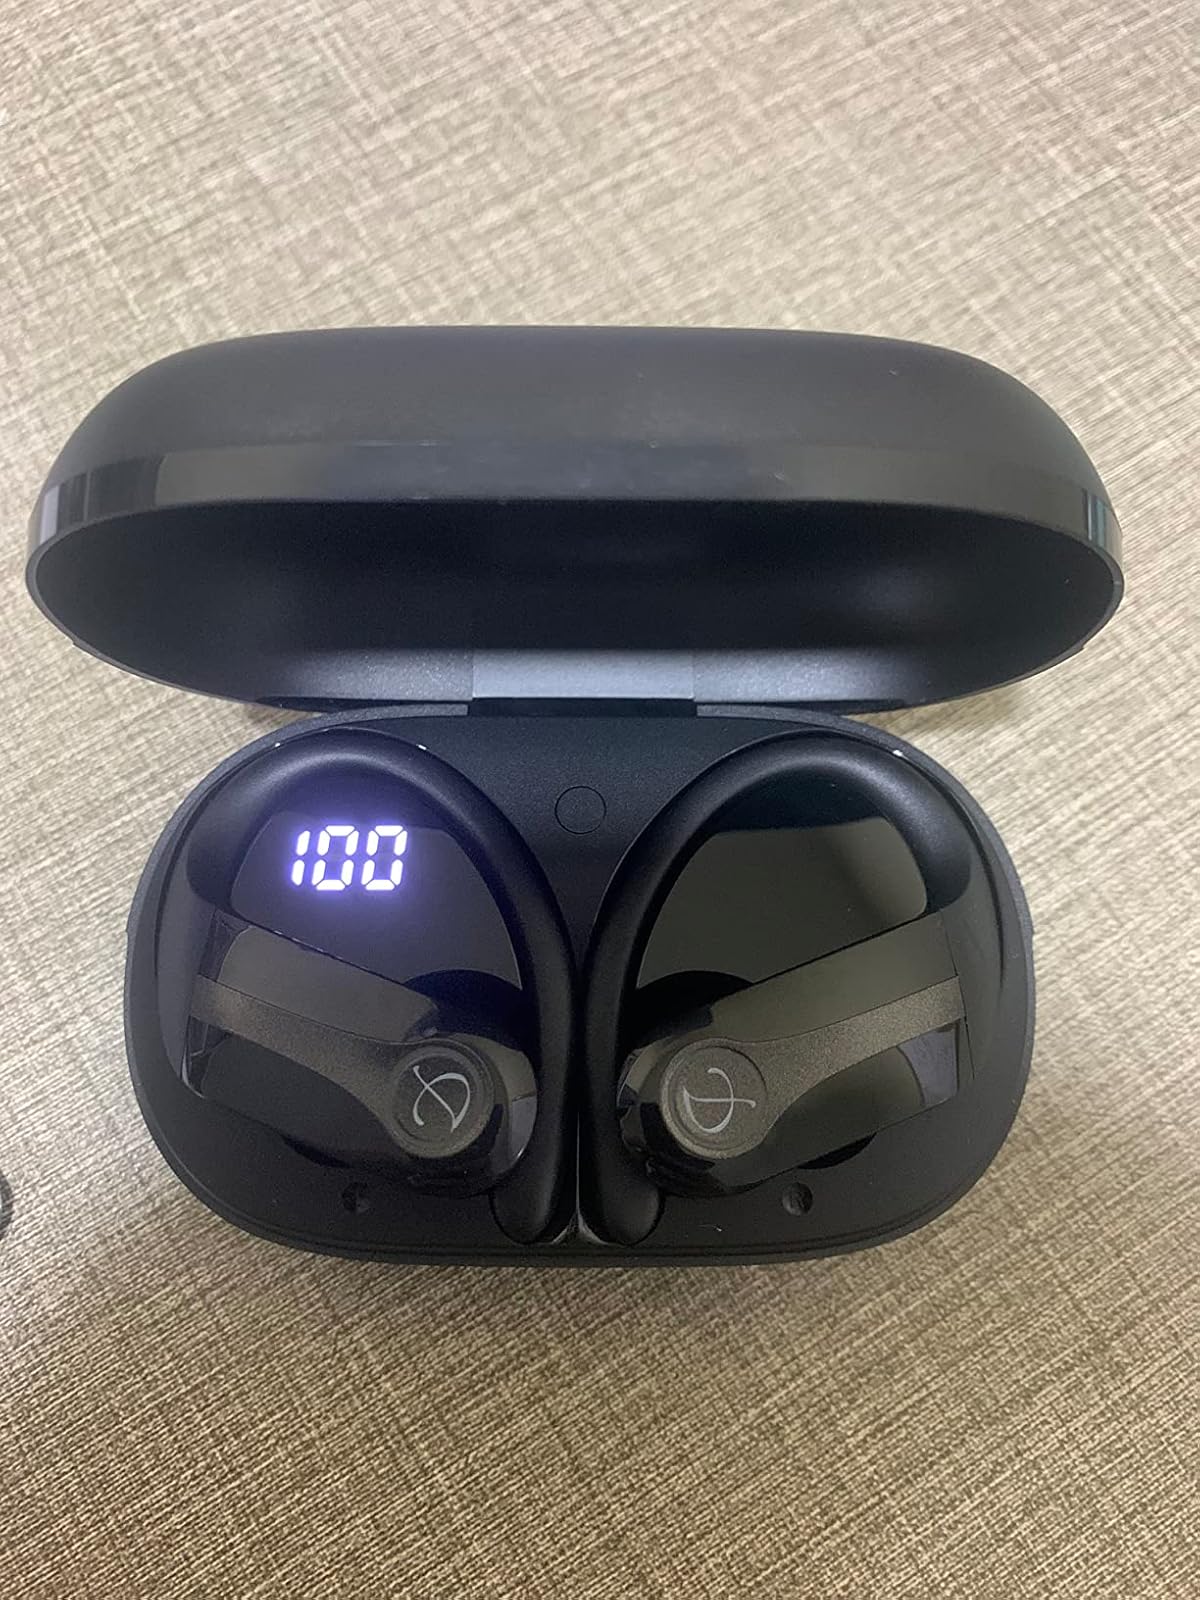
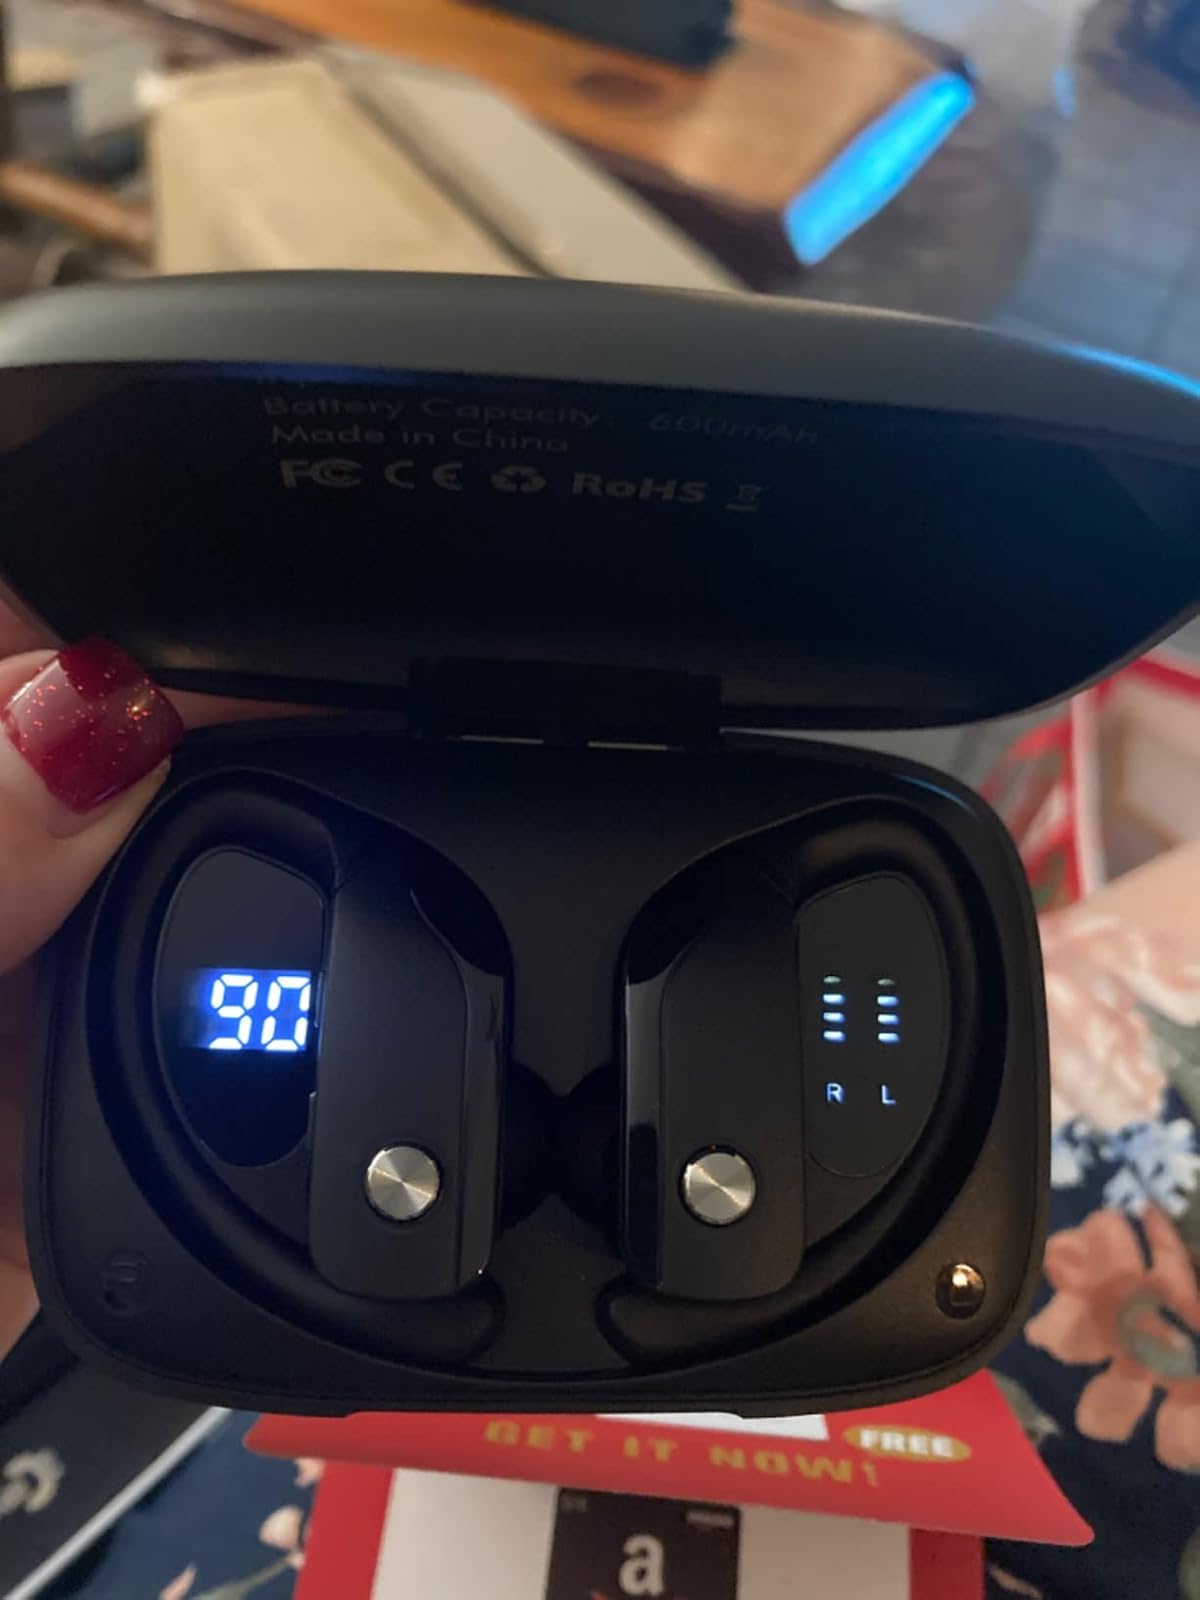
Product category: earbuds
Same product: no